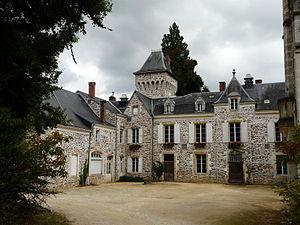
La cour intérieure du château d'Oche vue depuis l'ouest, Saint-Priest-les-Fougères, Dordogne, France
Saint-Priest-les-Fougères est une commune française située dans le département de la Dordogne, en région Nouvelle-Aquitaine.